George W. Bush

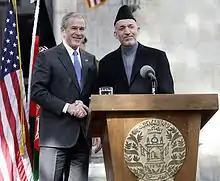
President Bush and President Hamid Karzai of Afghanistan in Kabul, March 1, 2006

During Bush's second term, a controversy arose over the Justice Department's midterm dismissal of seven United States Attorneys. The White House maintained that they were fired for poor performance. Attorney General Alberto Gonzales later resigned over the issue, along with other senior members of the Justice Department. The House Judiciary Committee issued subpoenas for advisers Harriet Miers and Josh Bolten to testify regarding this matter, but Bush directed Miers and Bolten not to comply with those subpoenas, invoking his right of executive privilege. Bush maintained that all his advisers were covered under a broad executive privilege protection to receive candid advice. The Justice Department determined that the President's order was legal.